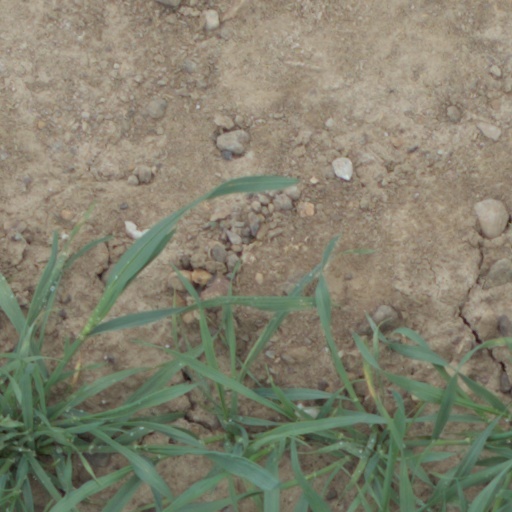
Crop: wheat